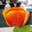
Label: tulip